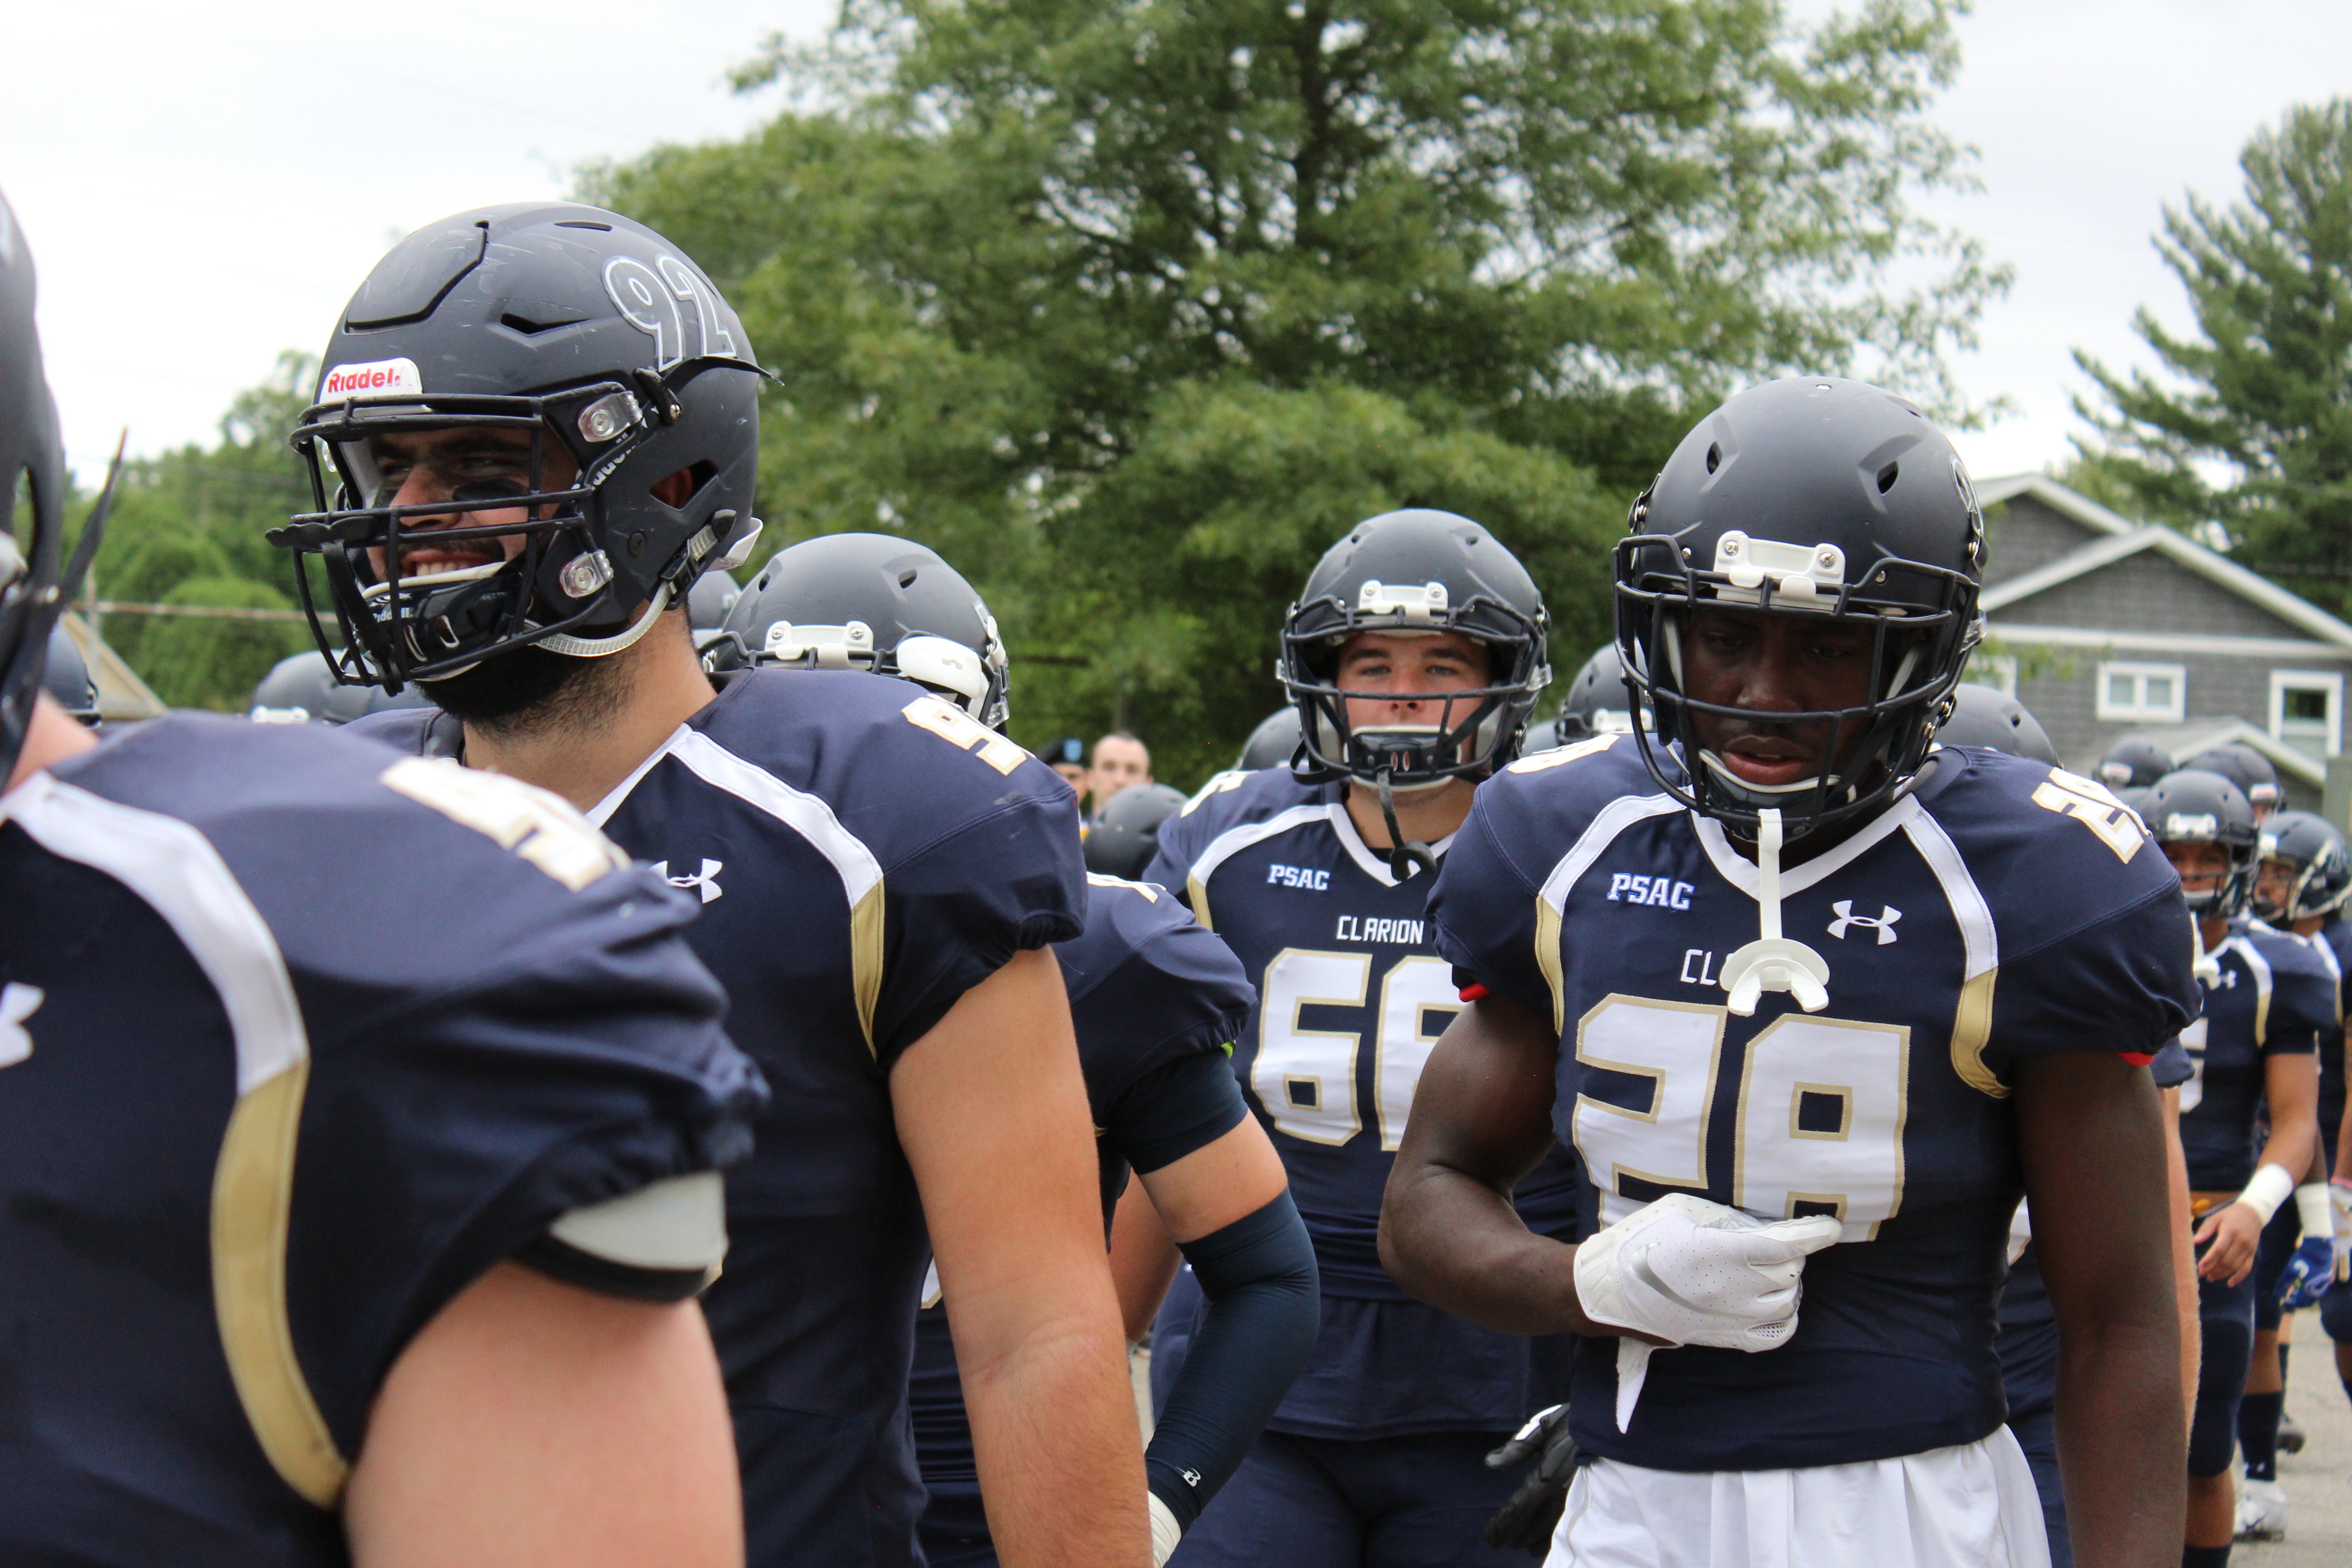
sports gear, helmet, american football, Football gear, Sprint football, gridiron football, Football equipment, team, personal protective equipment, team sport, sports equipment, football helmet, player, ball game, sports, tournament, rugby, youth, six man football, canadian football, headgear, competition event, face mask, games, coach, sport venue